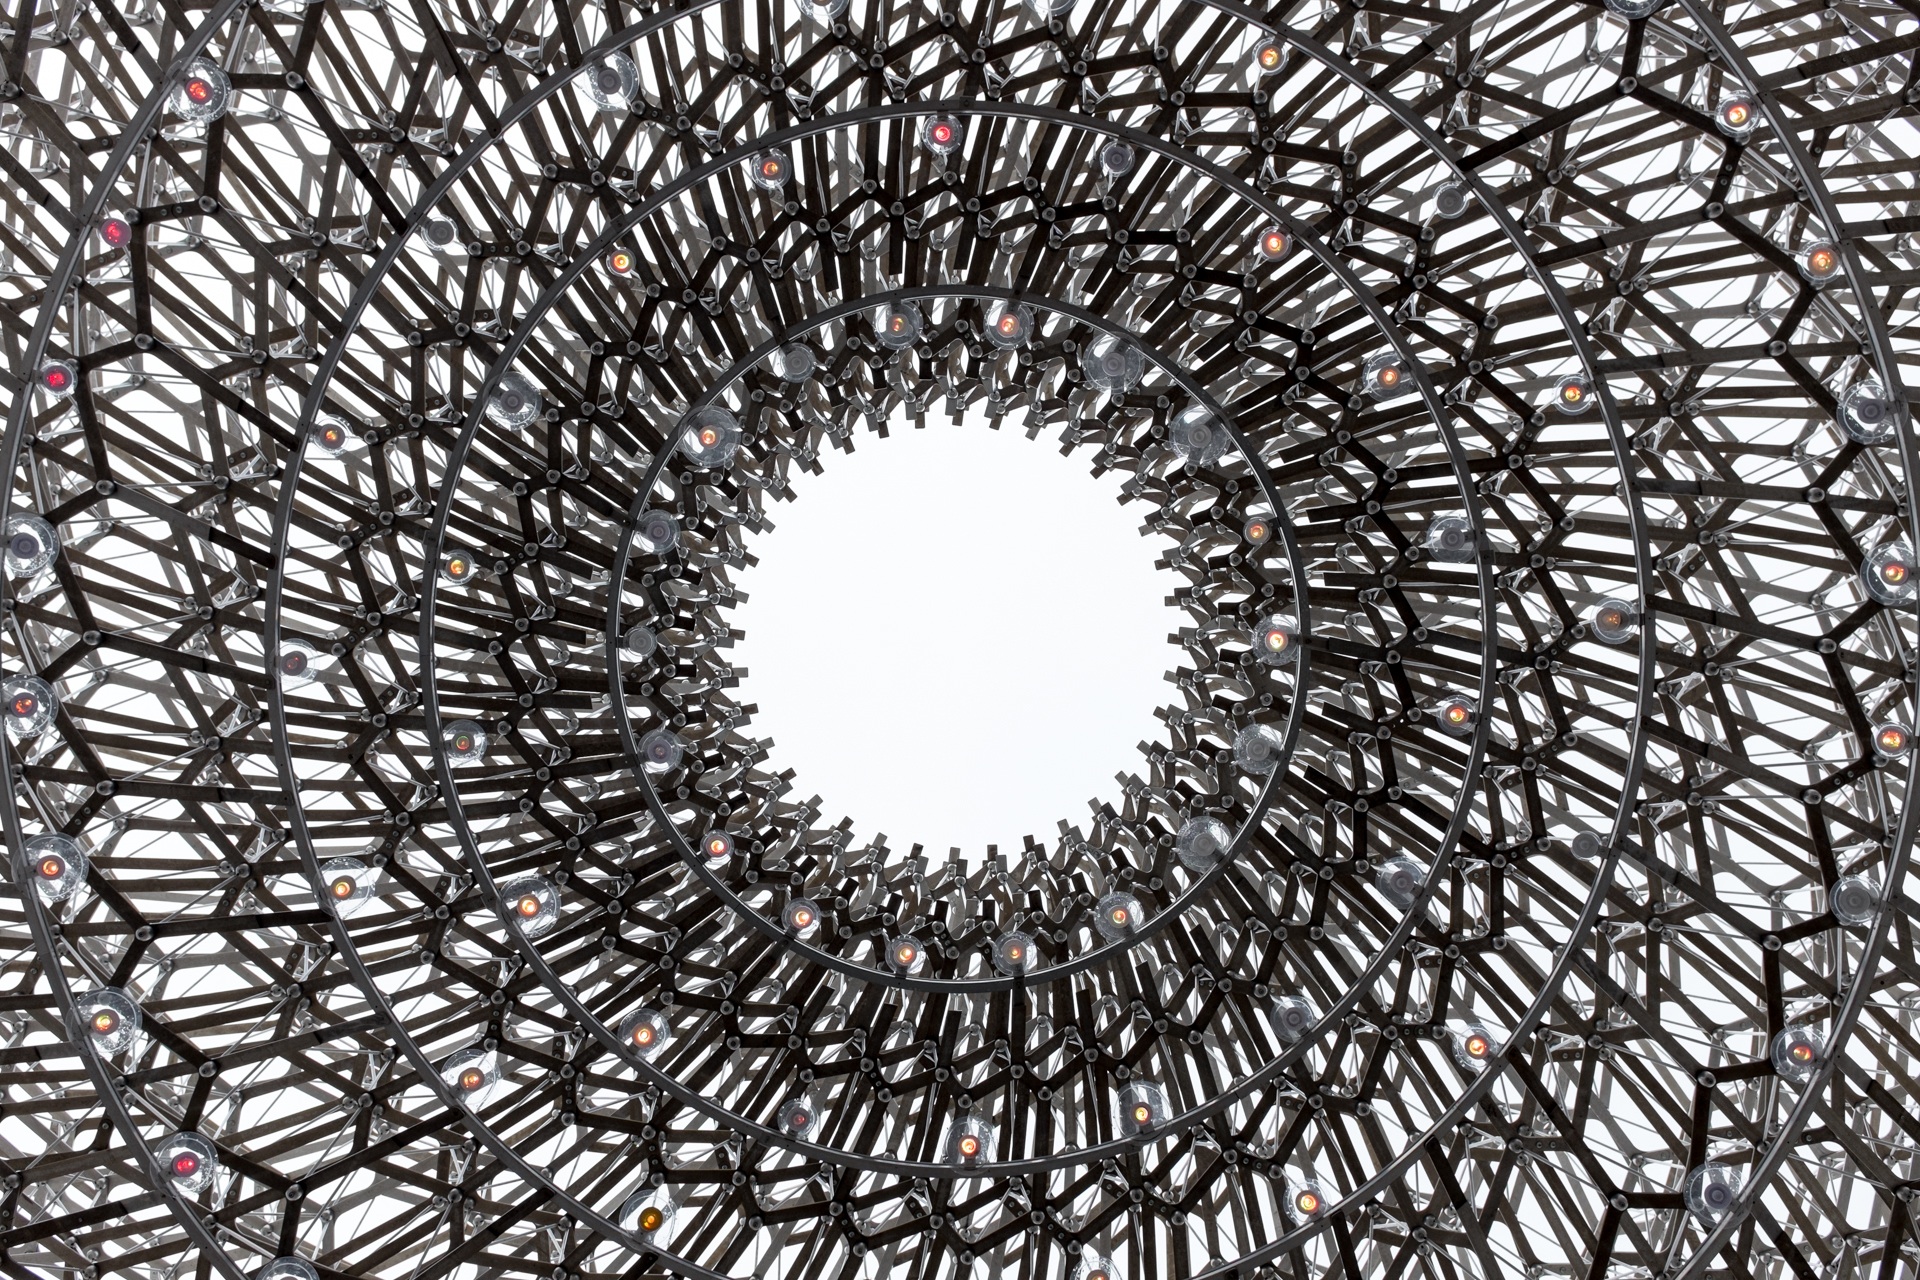
spiral, pattern, circle, art, design, symmetry